Threshing board

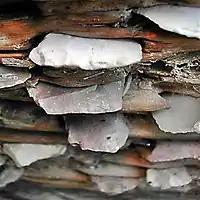
Detail of stone flakes: in foreground, a flake with a large chip; the others retain a sharp edge.

Threshing boards from Cantalejo captured nearly all the sales in Castile and León, Madrid, Castile-La Mancha, Aragon and Valencia. They sometimes also reached Andalusia and Cantabria. At first, artesans from Cantalejo travelled with large carts loaded with selected threshing boards, winnowing bellows, grain measures (of different traditional dry units: is a wooden case with 4,6 L, "cuartilla" has 14 L, and equivalent to 55.5 L...) and other implements for threshing or winnowing, which they peddled from town to town. They also carried flint chips, and tools and supplies for repairing damaged threshing boards and farming implements. In later times, they traveled by train to pre-arranged stations, and then in small trucks. They typically brought their entire families along; combined with their strange manner of speaking and unusual occupation, this gave the "briqueros" an air of mystery. They began selling threshing boards as soon as the threshing boards were complete, beginning in April and lasting until August. The "briqueros" would then return to their home town (the "Vilorio") to celebrate the festivals of the Assumption of Mary (August 15) and Saint Roch (August 16) with their families.